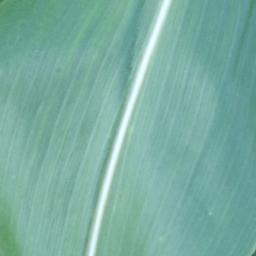
Label: Corn___healthy